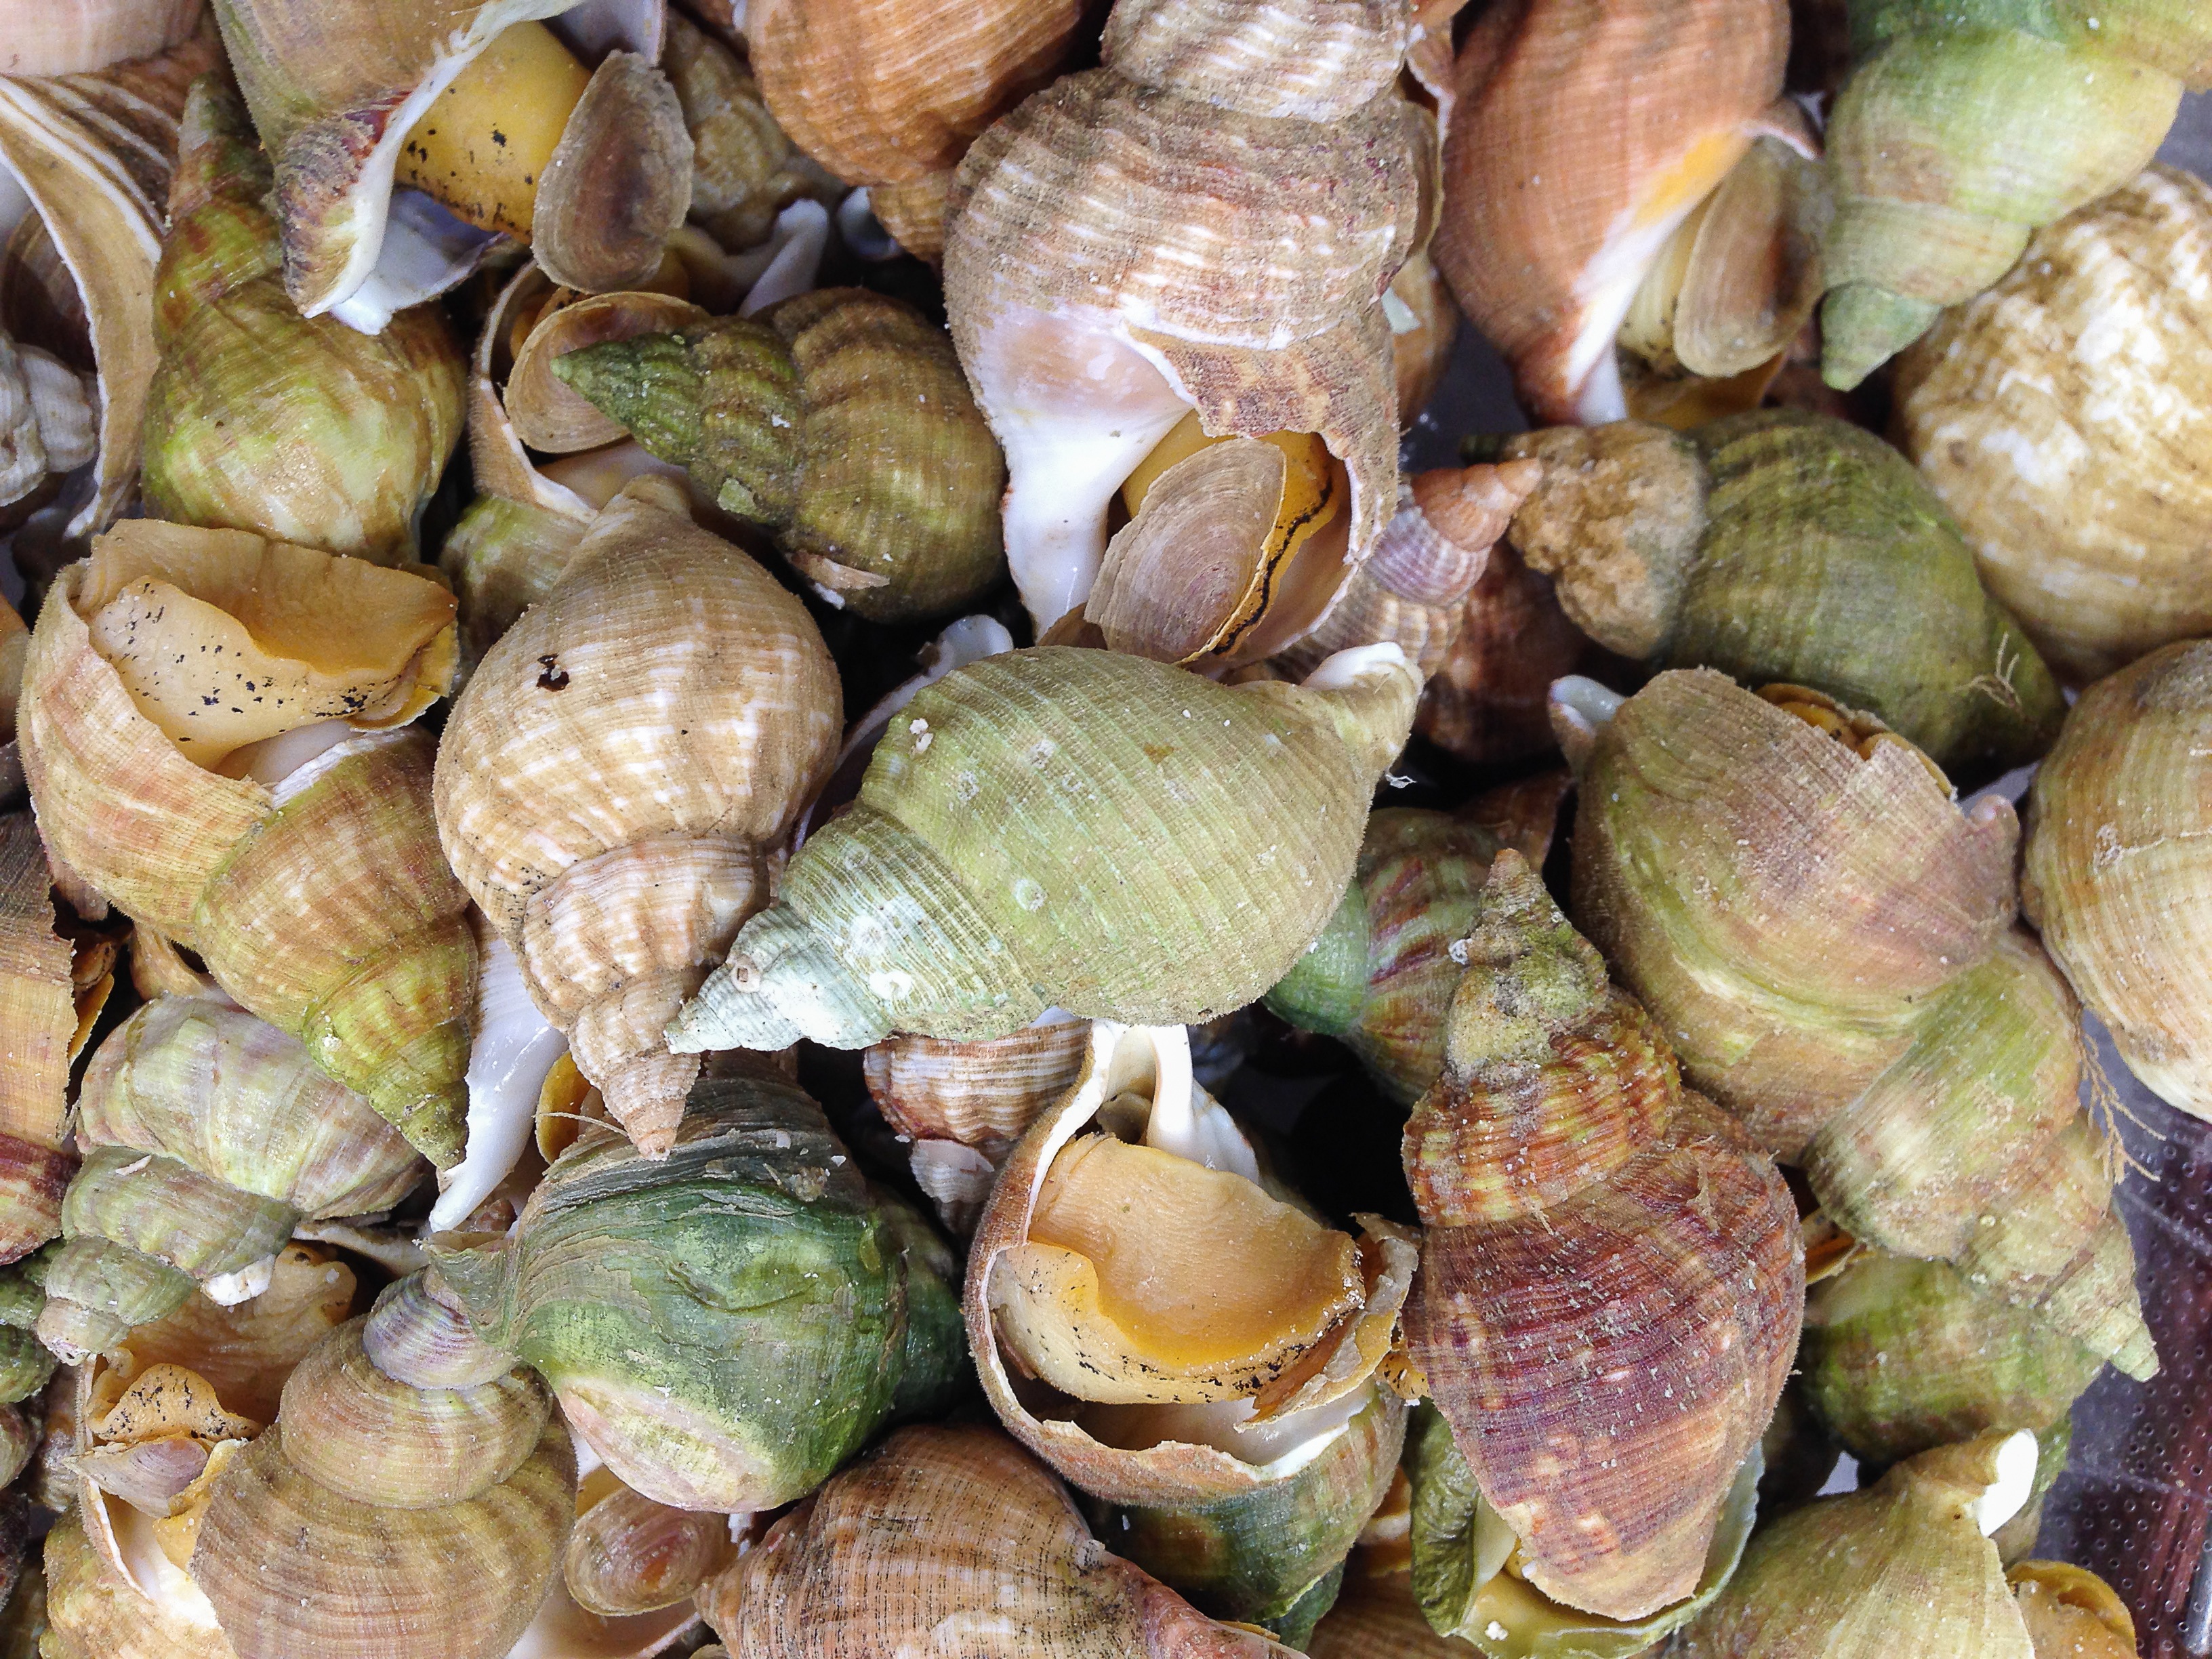
dish, food, produce, fishing, seafood, invertebrate, seashell, clam, shells, crustaceans, cockle, escargot, molluscs, sea snail, whelks, clams oysters mussels and scallops, animal source foods